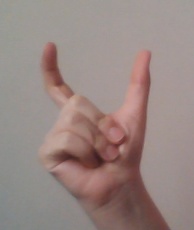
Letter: nun